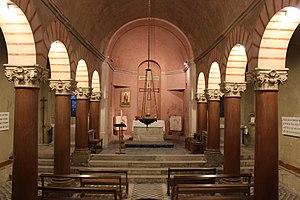
Crypte de l'église Saint-Irénée à Lyon.
L'église Saint-Irénée, à Lyon, située sur les hauteurs de Lyon dans le quartier de Saint-Irénée, est, pour sa partie basse, l'une des plus anciennes de France.